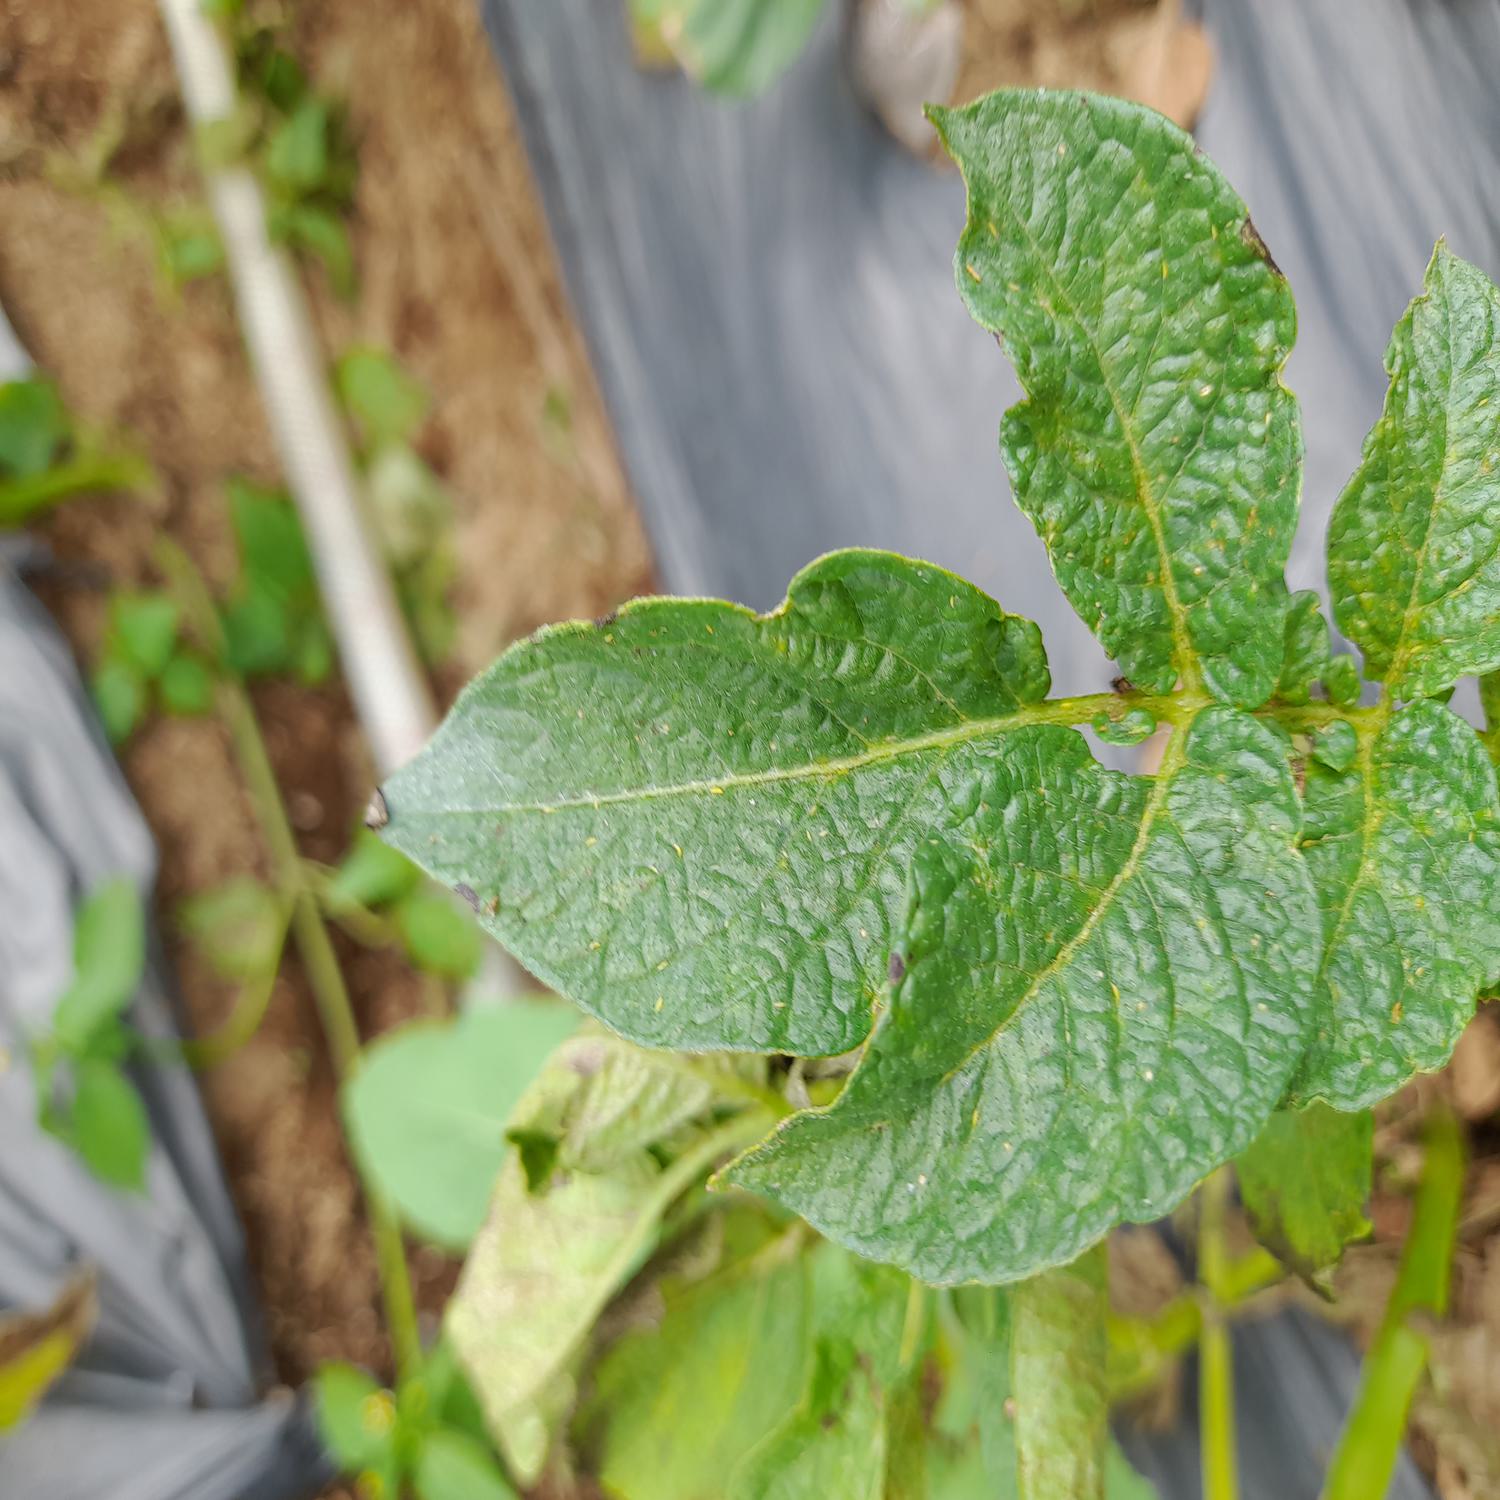
Label: Virus